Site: brandenburg
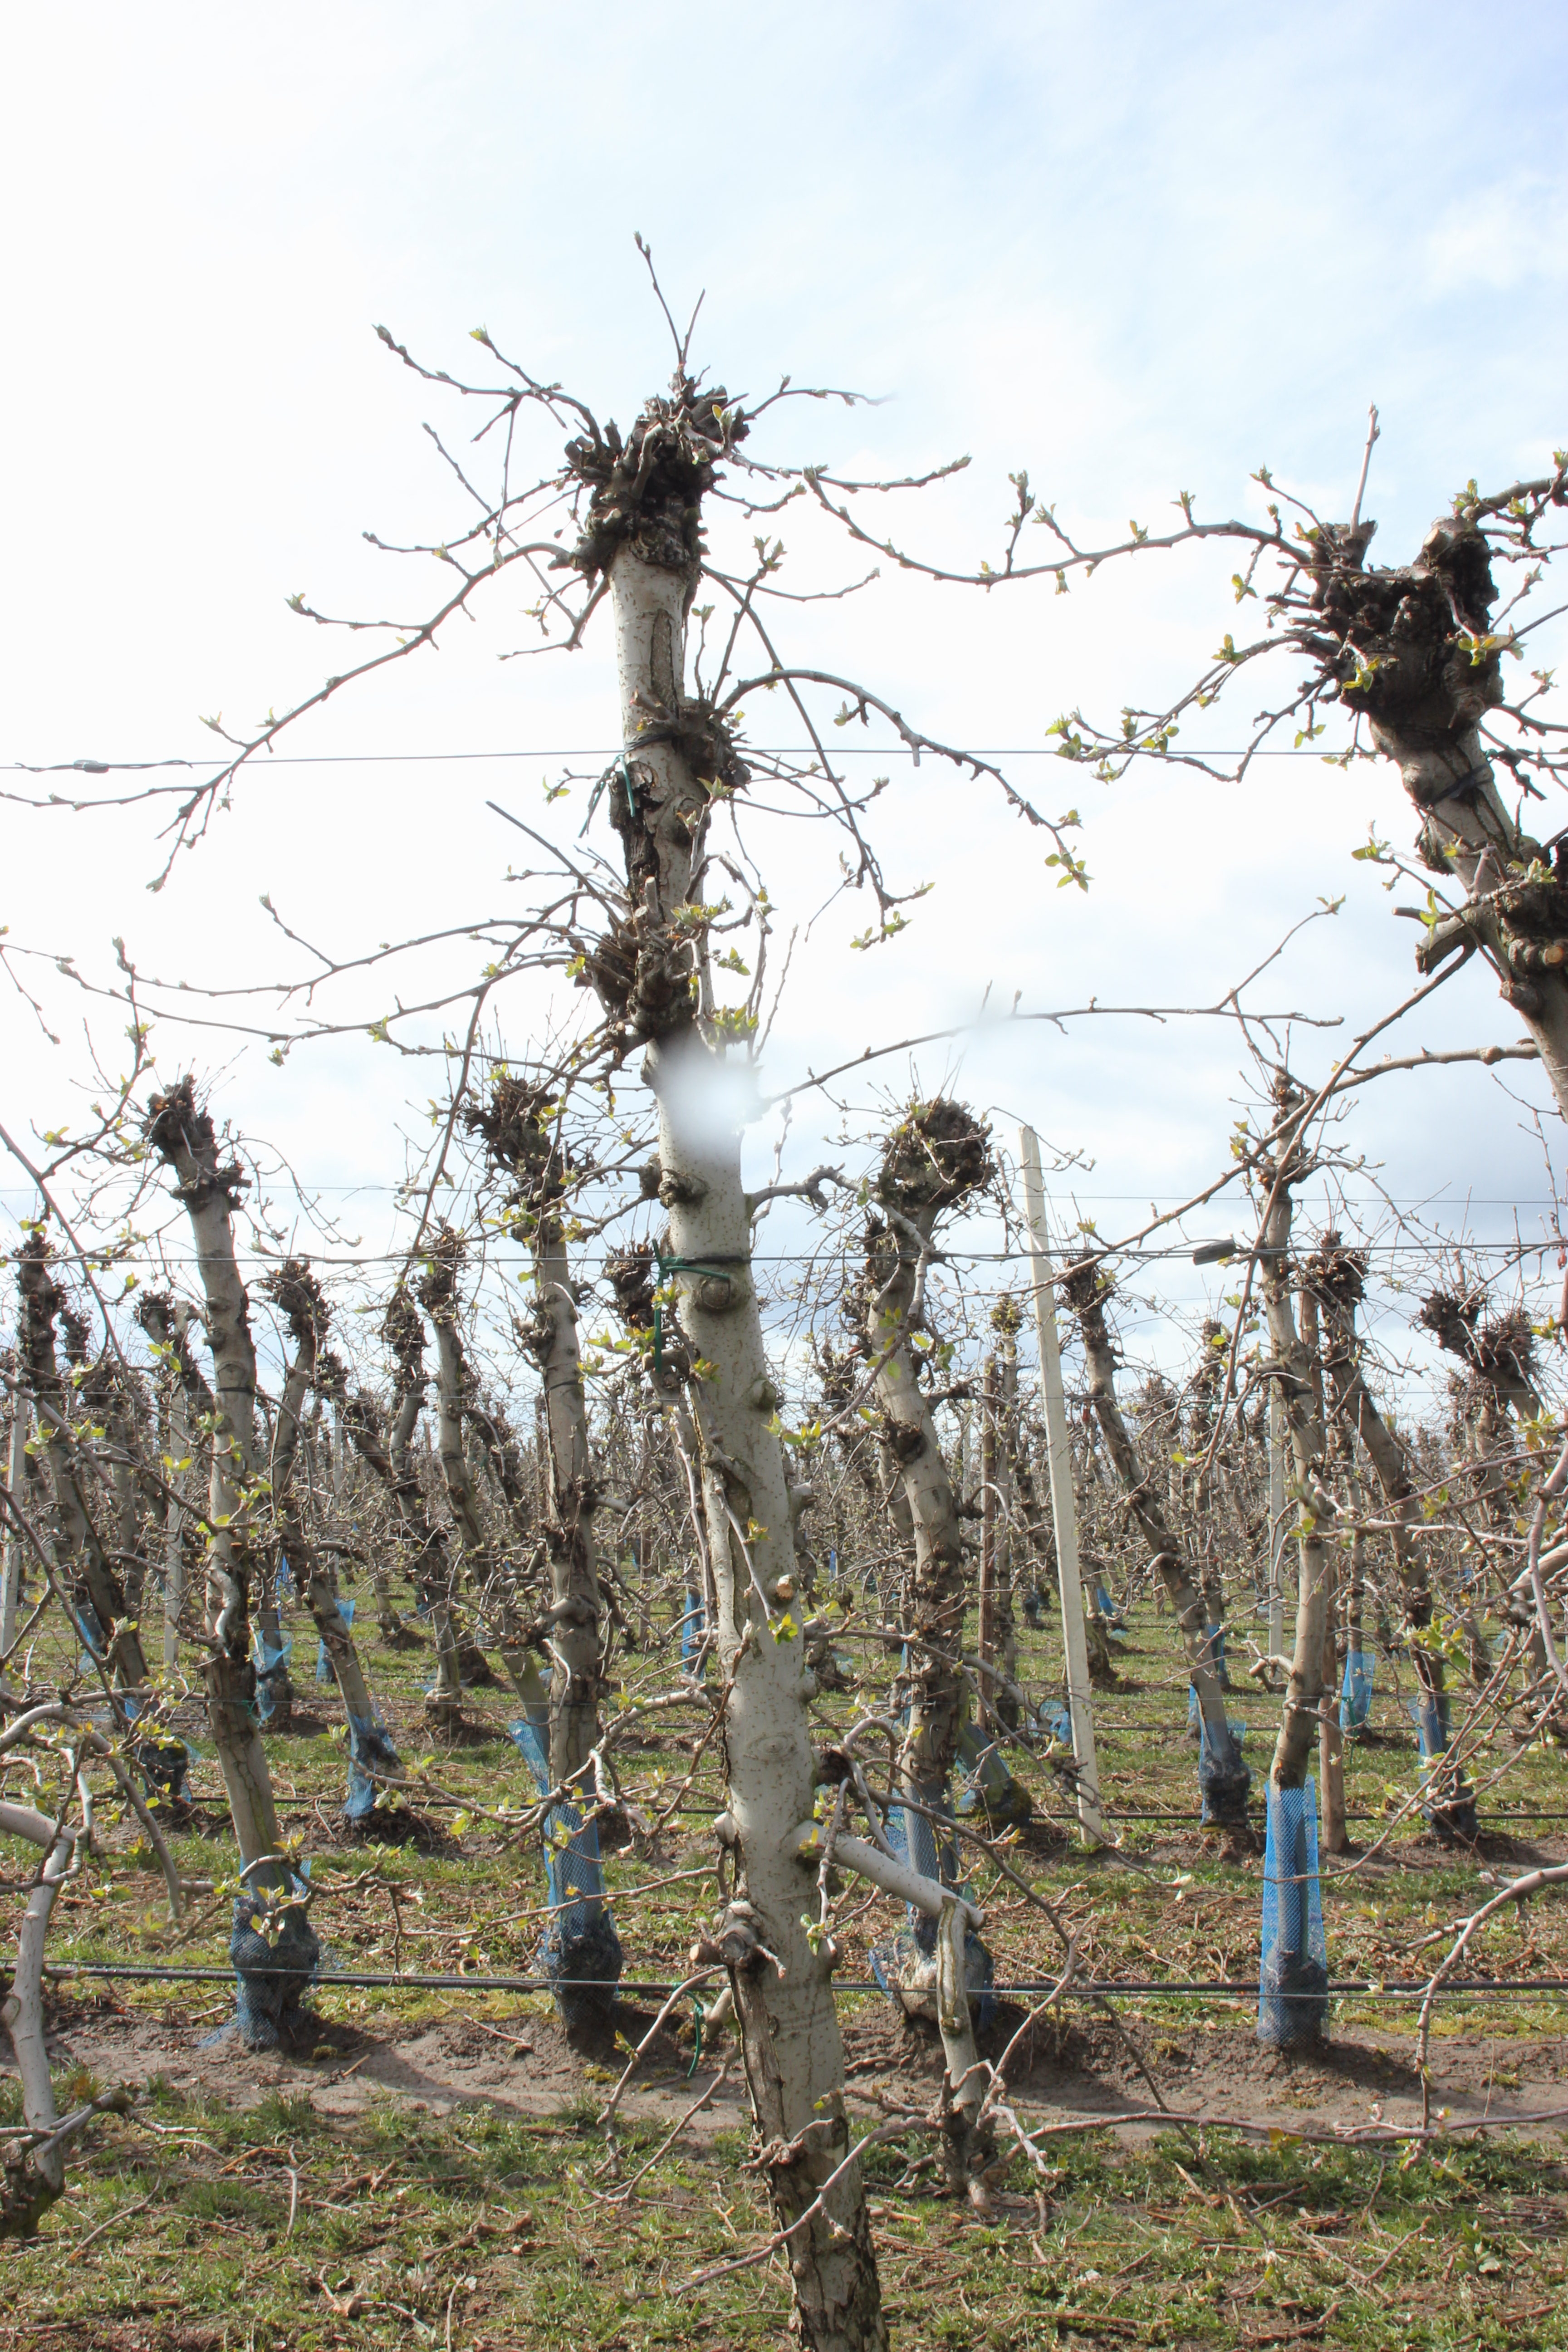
Growth stage (BBCH 55): Inflorescence emergence